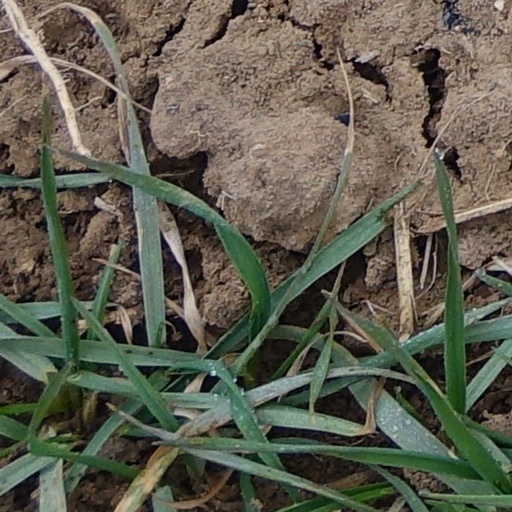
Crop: wheat